Horace Grant Underwood

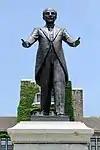
Statue at Yonsei University

Underwood's legacy is visible at various Christian educational institutes in Seoul. There is a statue of Underwood in the centre of the Yonsei University campus, and the Underwood Activity Centre of Seoul Foreign School is dedicated to his grandson, Richard F. Underwood. Underwood's descendants continued to develop Korean society, religion, politics and education for over one hundred years.